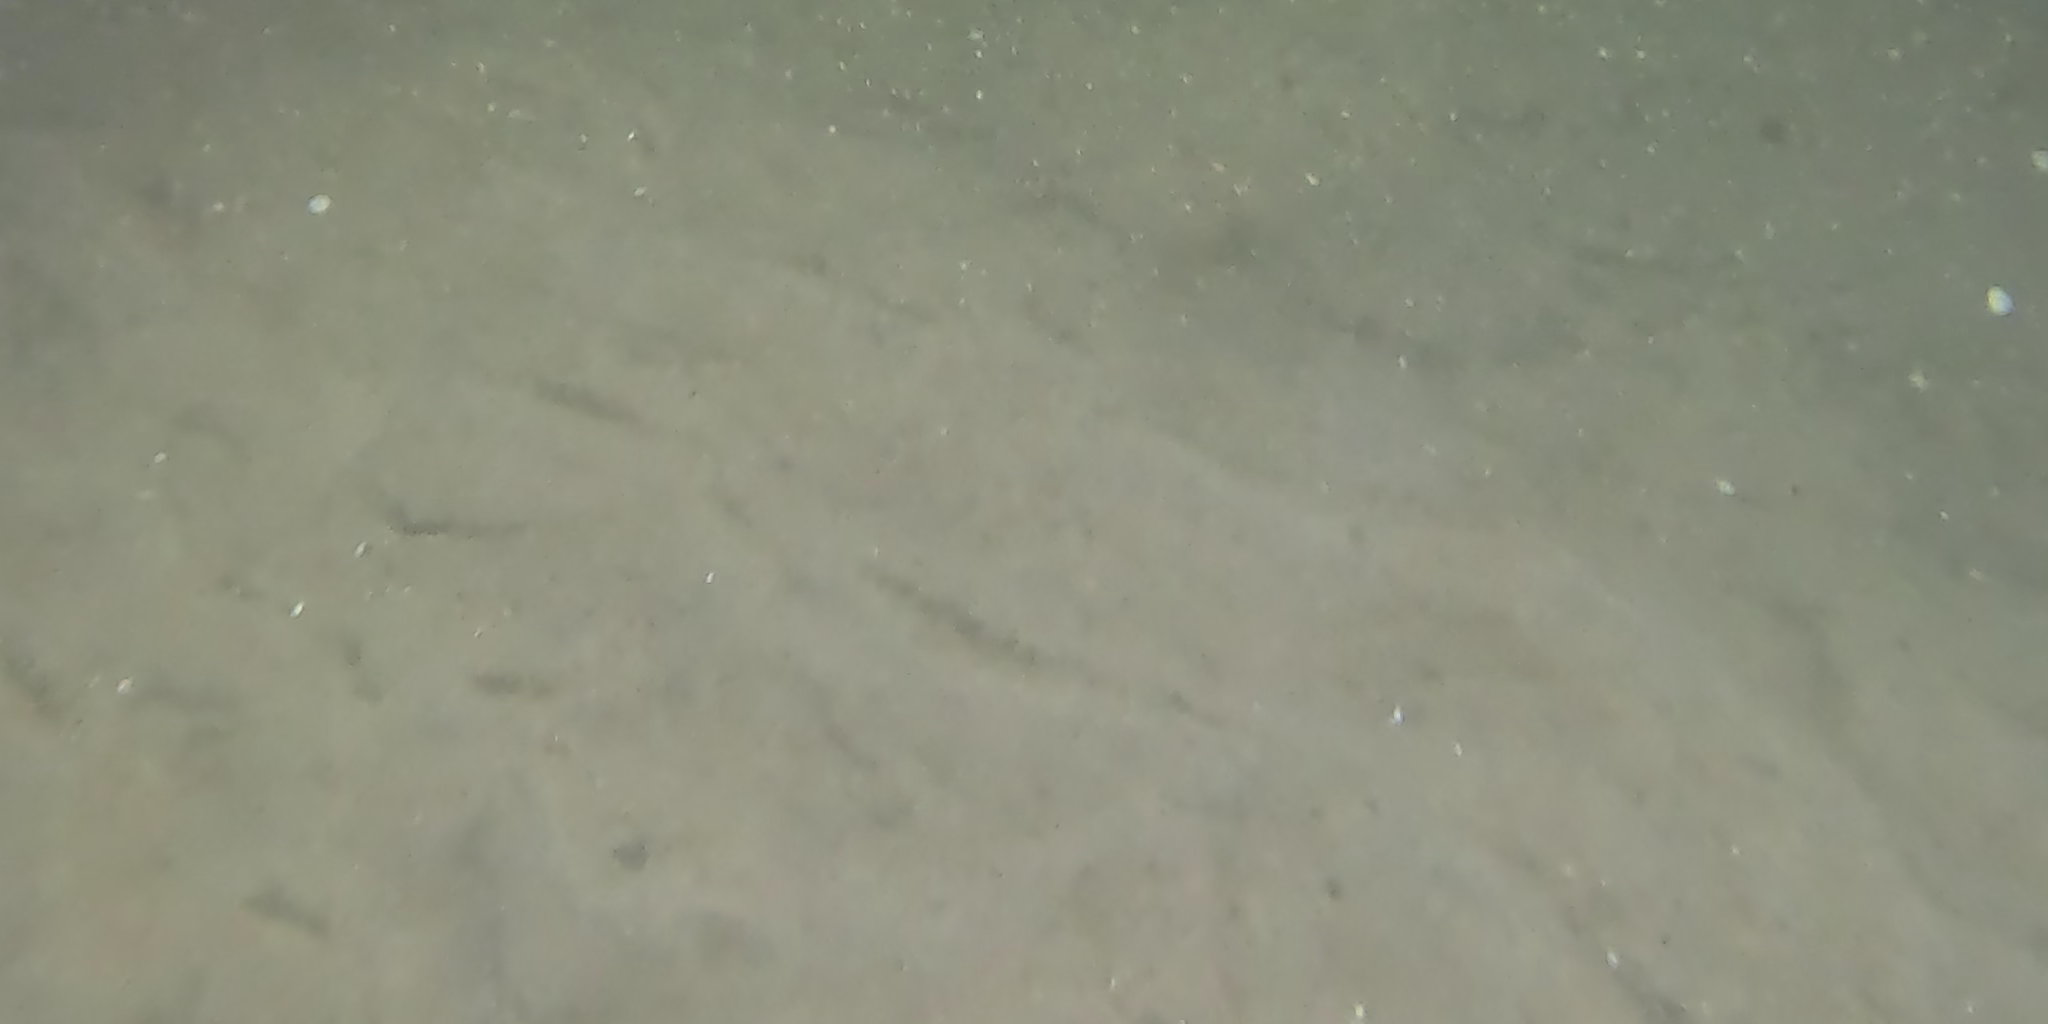
Seabed habitat: sand